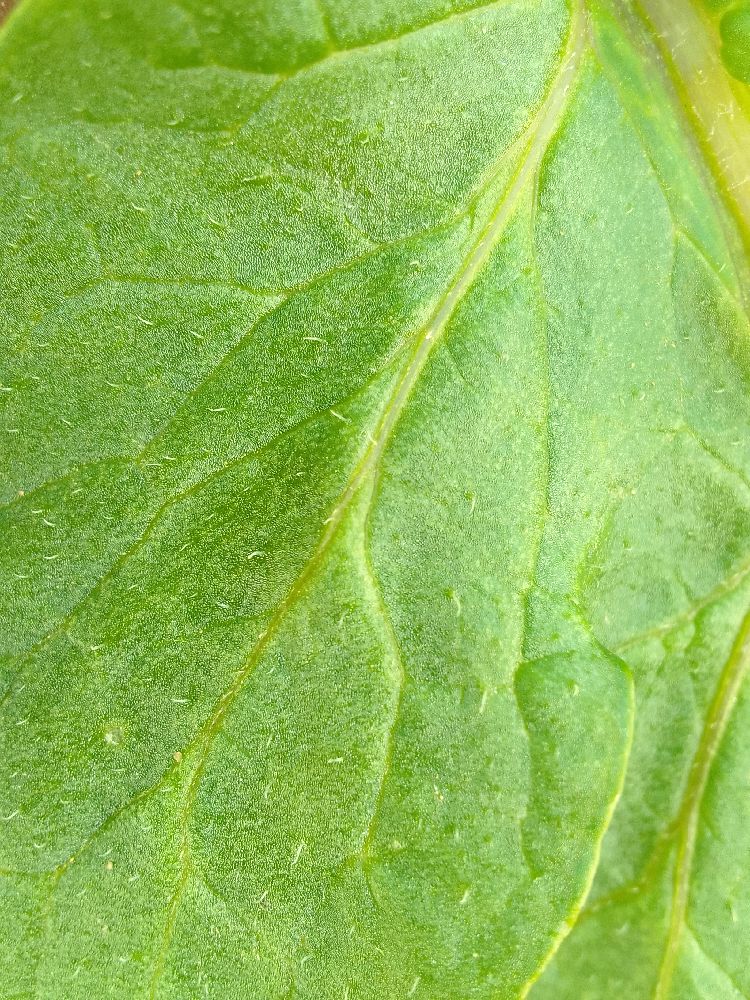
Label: Healthy